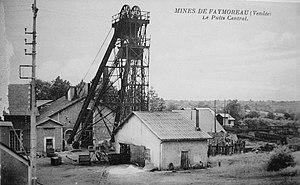
Le puits du Centre du bassin houiller de Faymoreau (Vendée, France).
Le bassin houiller de Faymoreau est un bassin houiller situé dans la commune de Faymoreau et les communes voisines en Vendée, dans l'ouest de la France.